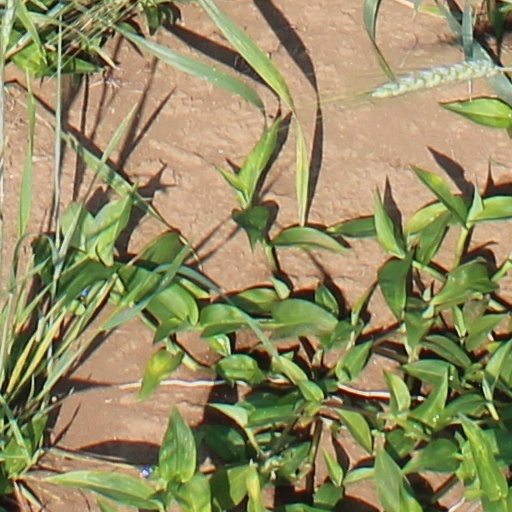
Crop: wheat